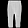
Label: Trouser